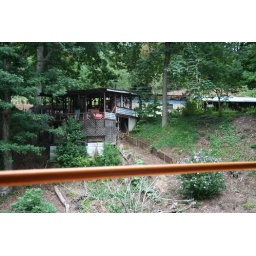
Cool house near the river